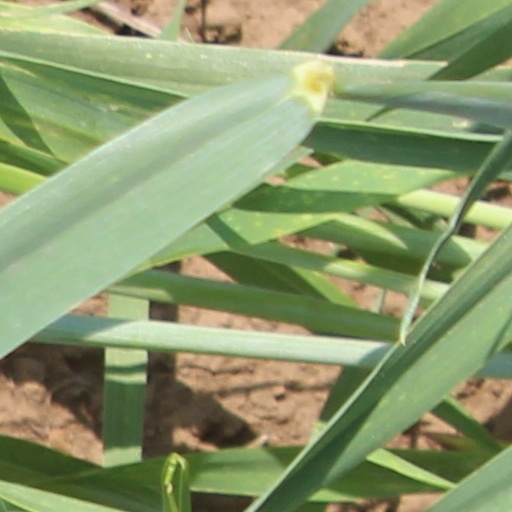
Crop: wheat